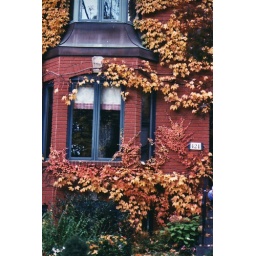
This beautiful house stopped me in my tracks, the colours, the brick, the shape of the windows